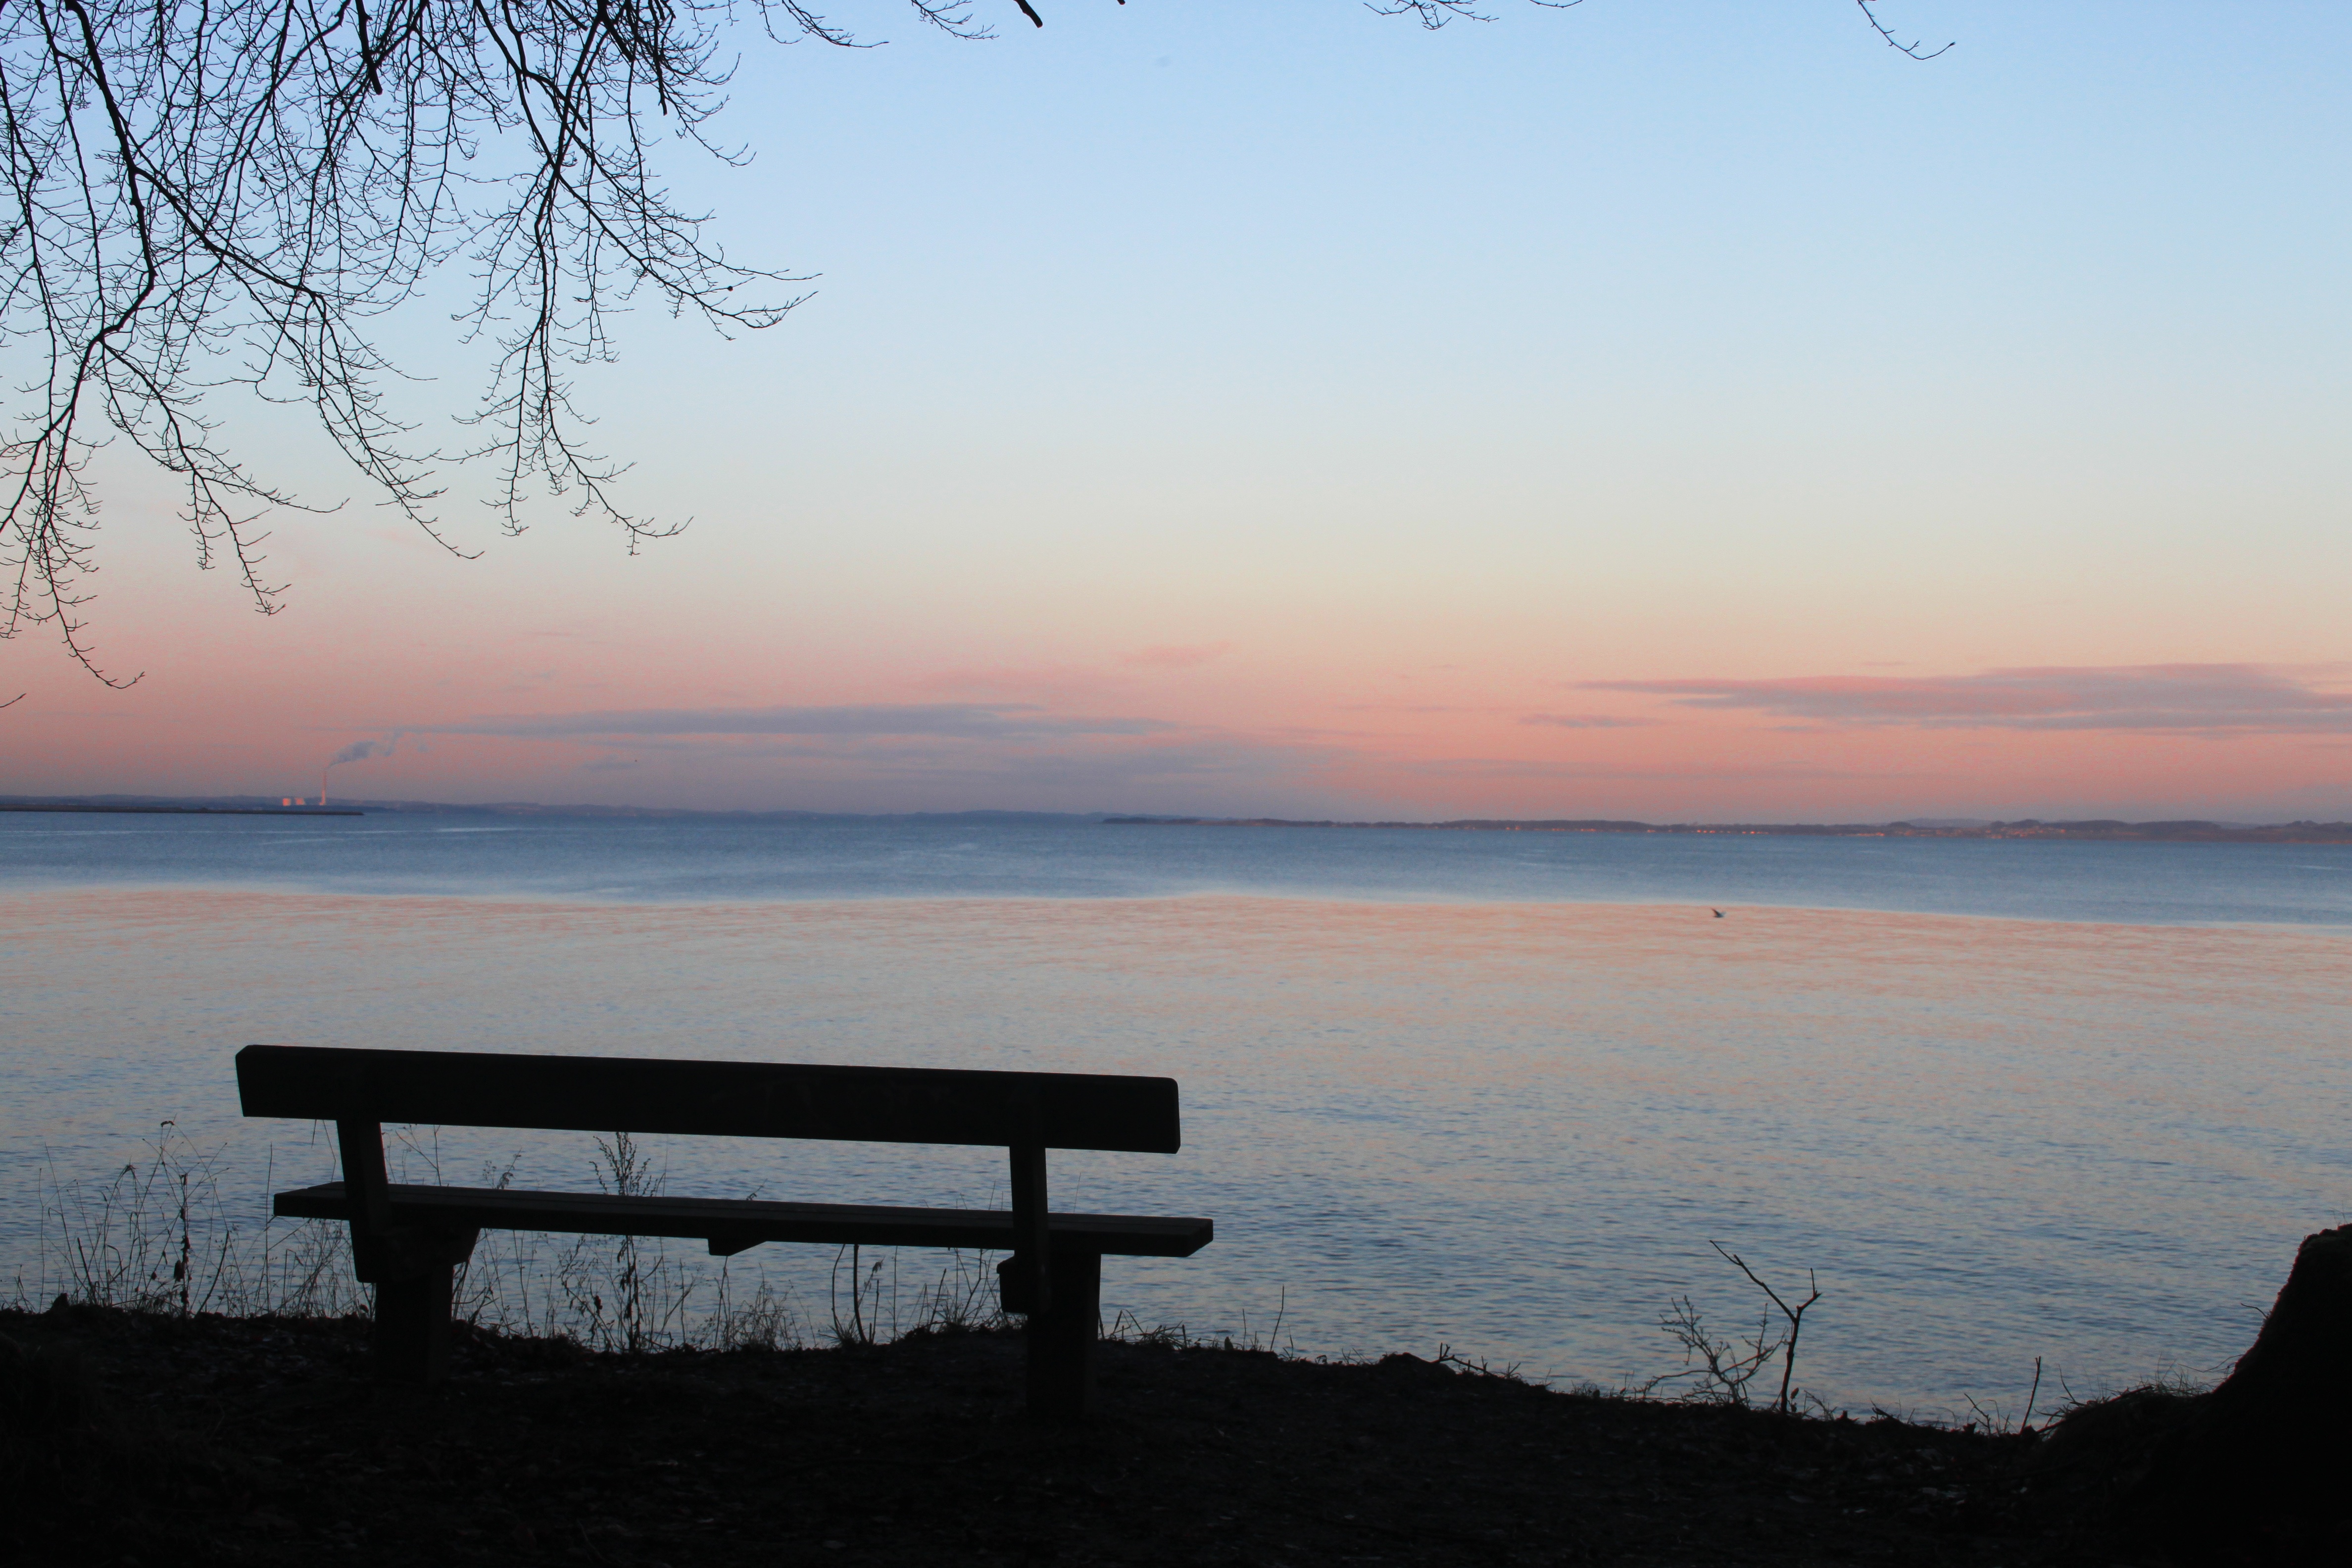
beach, sea, coast, ocean, horizon, cloud, sky, sunrise, sunset, morning, shore, wave, lake, dawn, dusk, evening, reflection, bay, body of water, atmospheric phenomenon